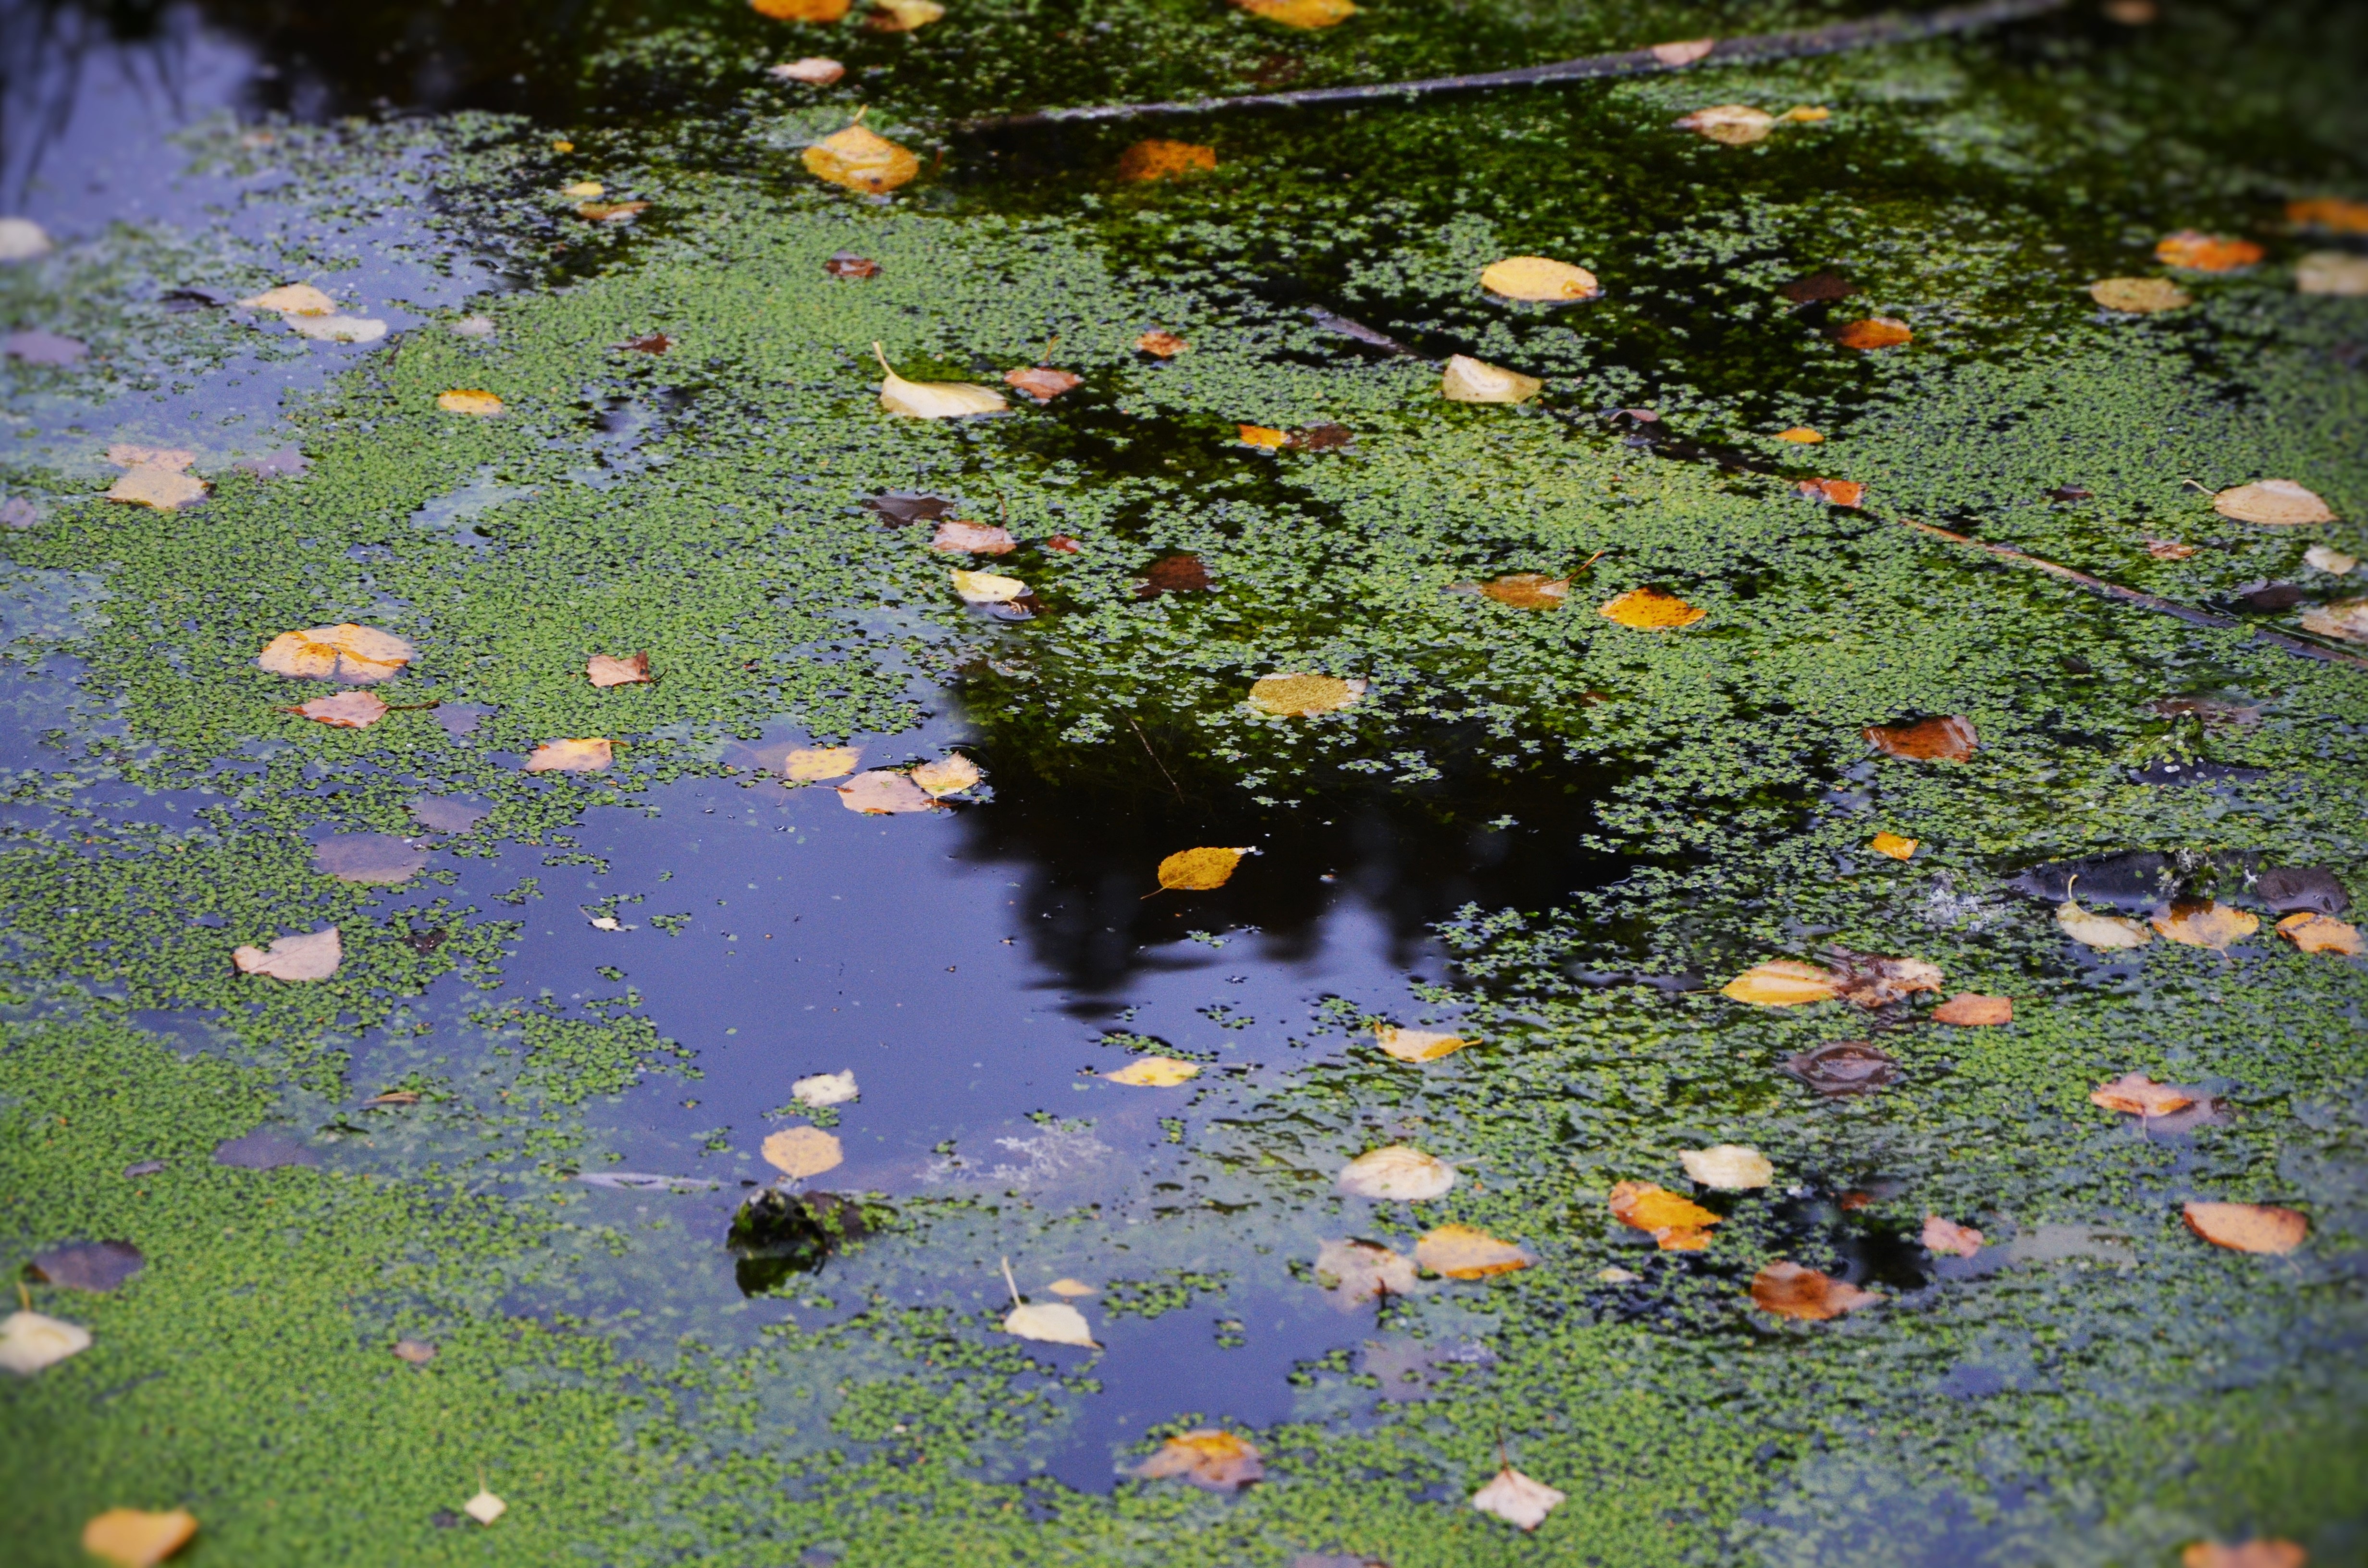
water, grass, plant, lawn, meadow, leaf, flower, pond, stream, spring, green, natural, autumn, botany, garden, flora, wildflower, natur, woodland, water background, nature abstract, background green